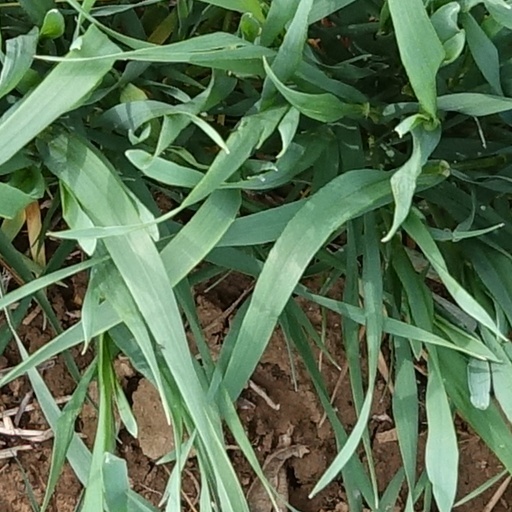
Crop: wheat